C2orf81

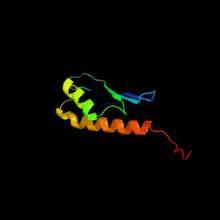
A prediction of secondary structure of a portion of c2orf81 generated by Phyre2.

Despite consisting almost entirely of domain of unknown function, the c2orf81 gene has been analyzed in a study of sites prone to DNA methylation. Another study found the gene c2orf81 to overlap with other genes. Genes from its loci have been related to Alstrom syndrome, cleft palate, neurodevelopmental delays, macrocephaly, and Perry syndrome.